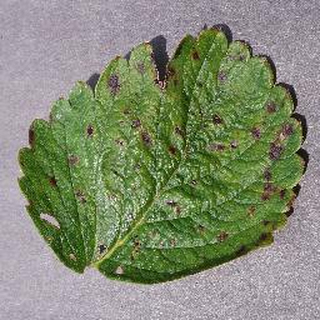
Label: strawberry_leaf_scorch